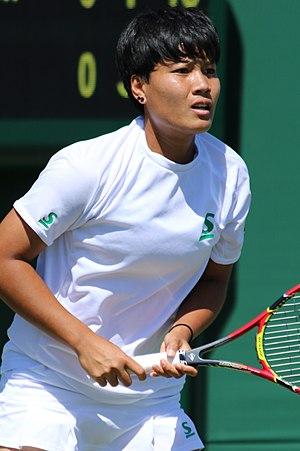
Luksika Kumkhum, née le 21 juillet 1993 à Chanthaburi, est une joueuse de tennis thaïlandaise, professionnelle sur le circuit WTA depuis 2010.